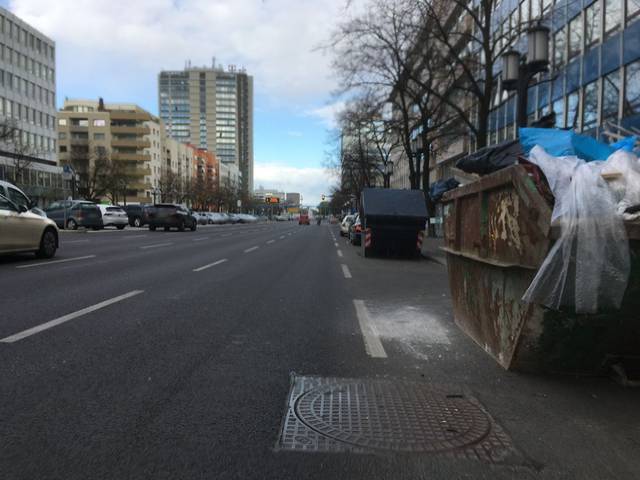
Region: Germany
Coordinates: 52.512, 13.315